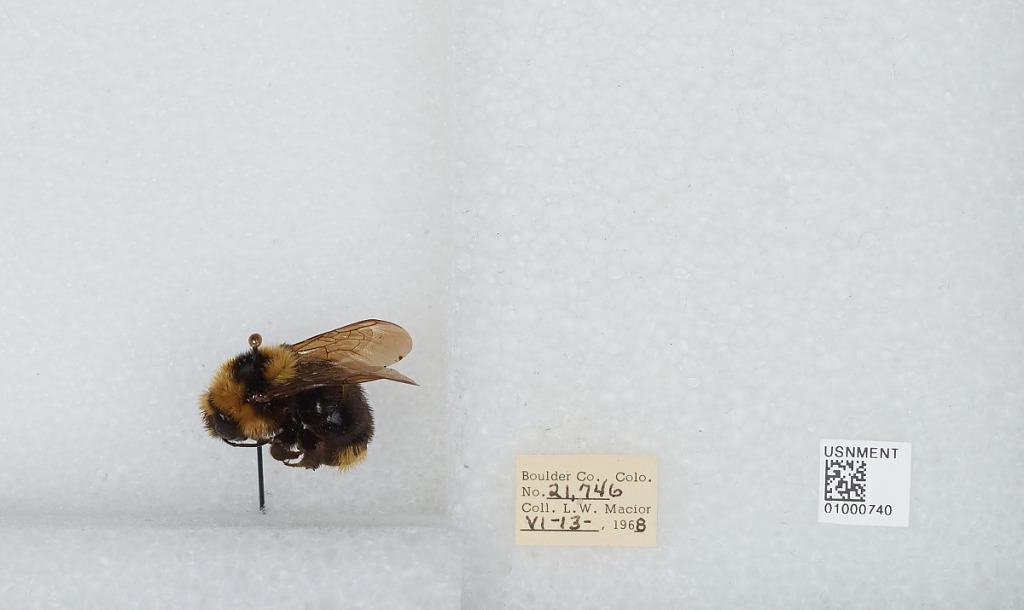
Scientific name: Bombus (Psithyrus) insularis (Smith)
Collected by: L. Macior
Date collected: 1968-6-13
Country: United States
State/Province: Colorado
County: Boulder
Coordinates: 40.015, -105.27